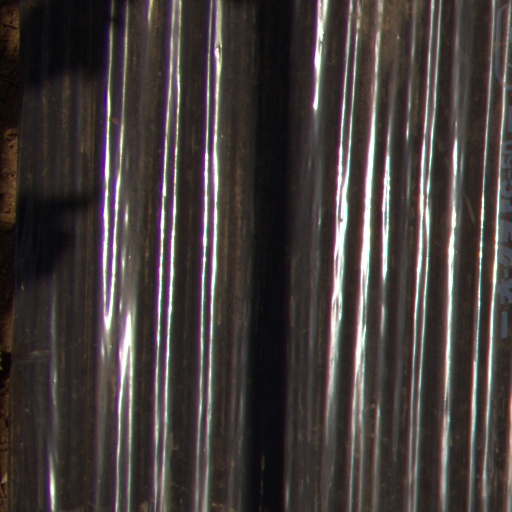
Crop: Jerusalem artichoke